Kyain Sar Pyal Dan Dar Yee

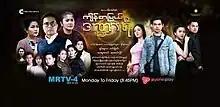
Poster

Kyain Sar Pyal Dan Dar Yee is a 2018 Burmese drama television series. It aired on MRTV-4, from September 10 to October 18, 2018, on Mondays to Fridays at 20:45 for 29 episodes.